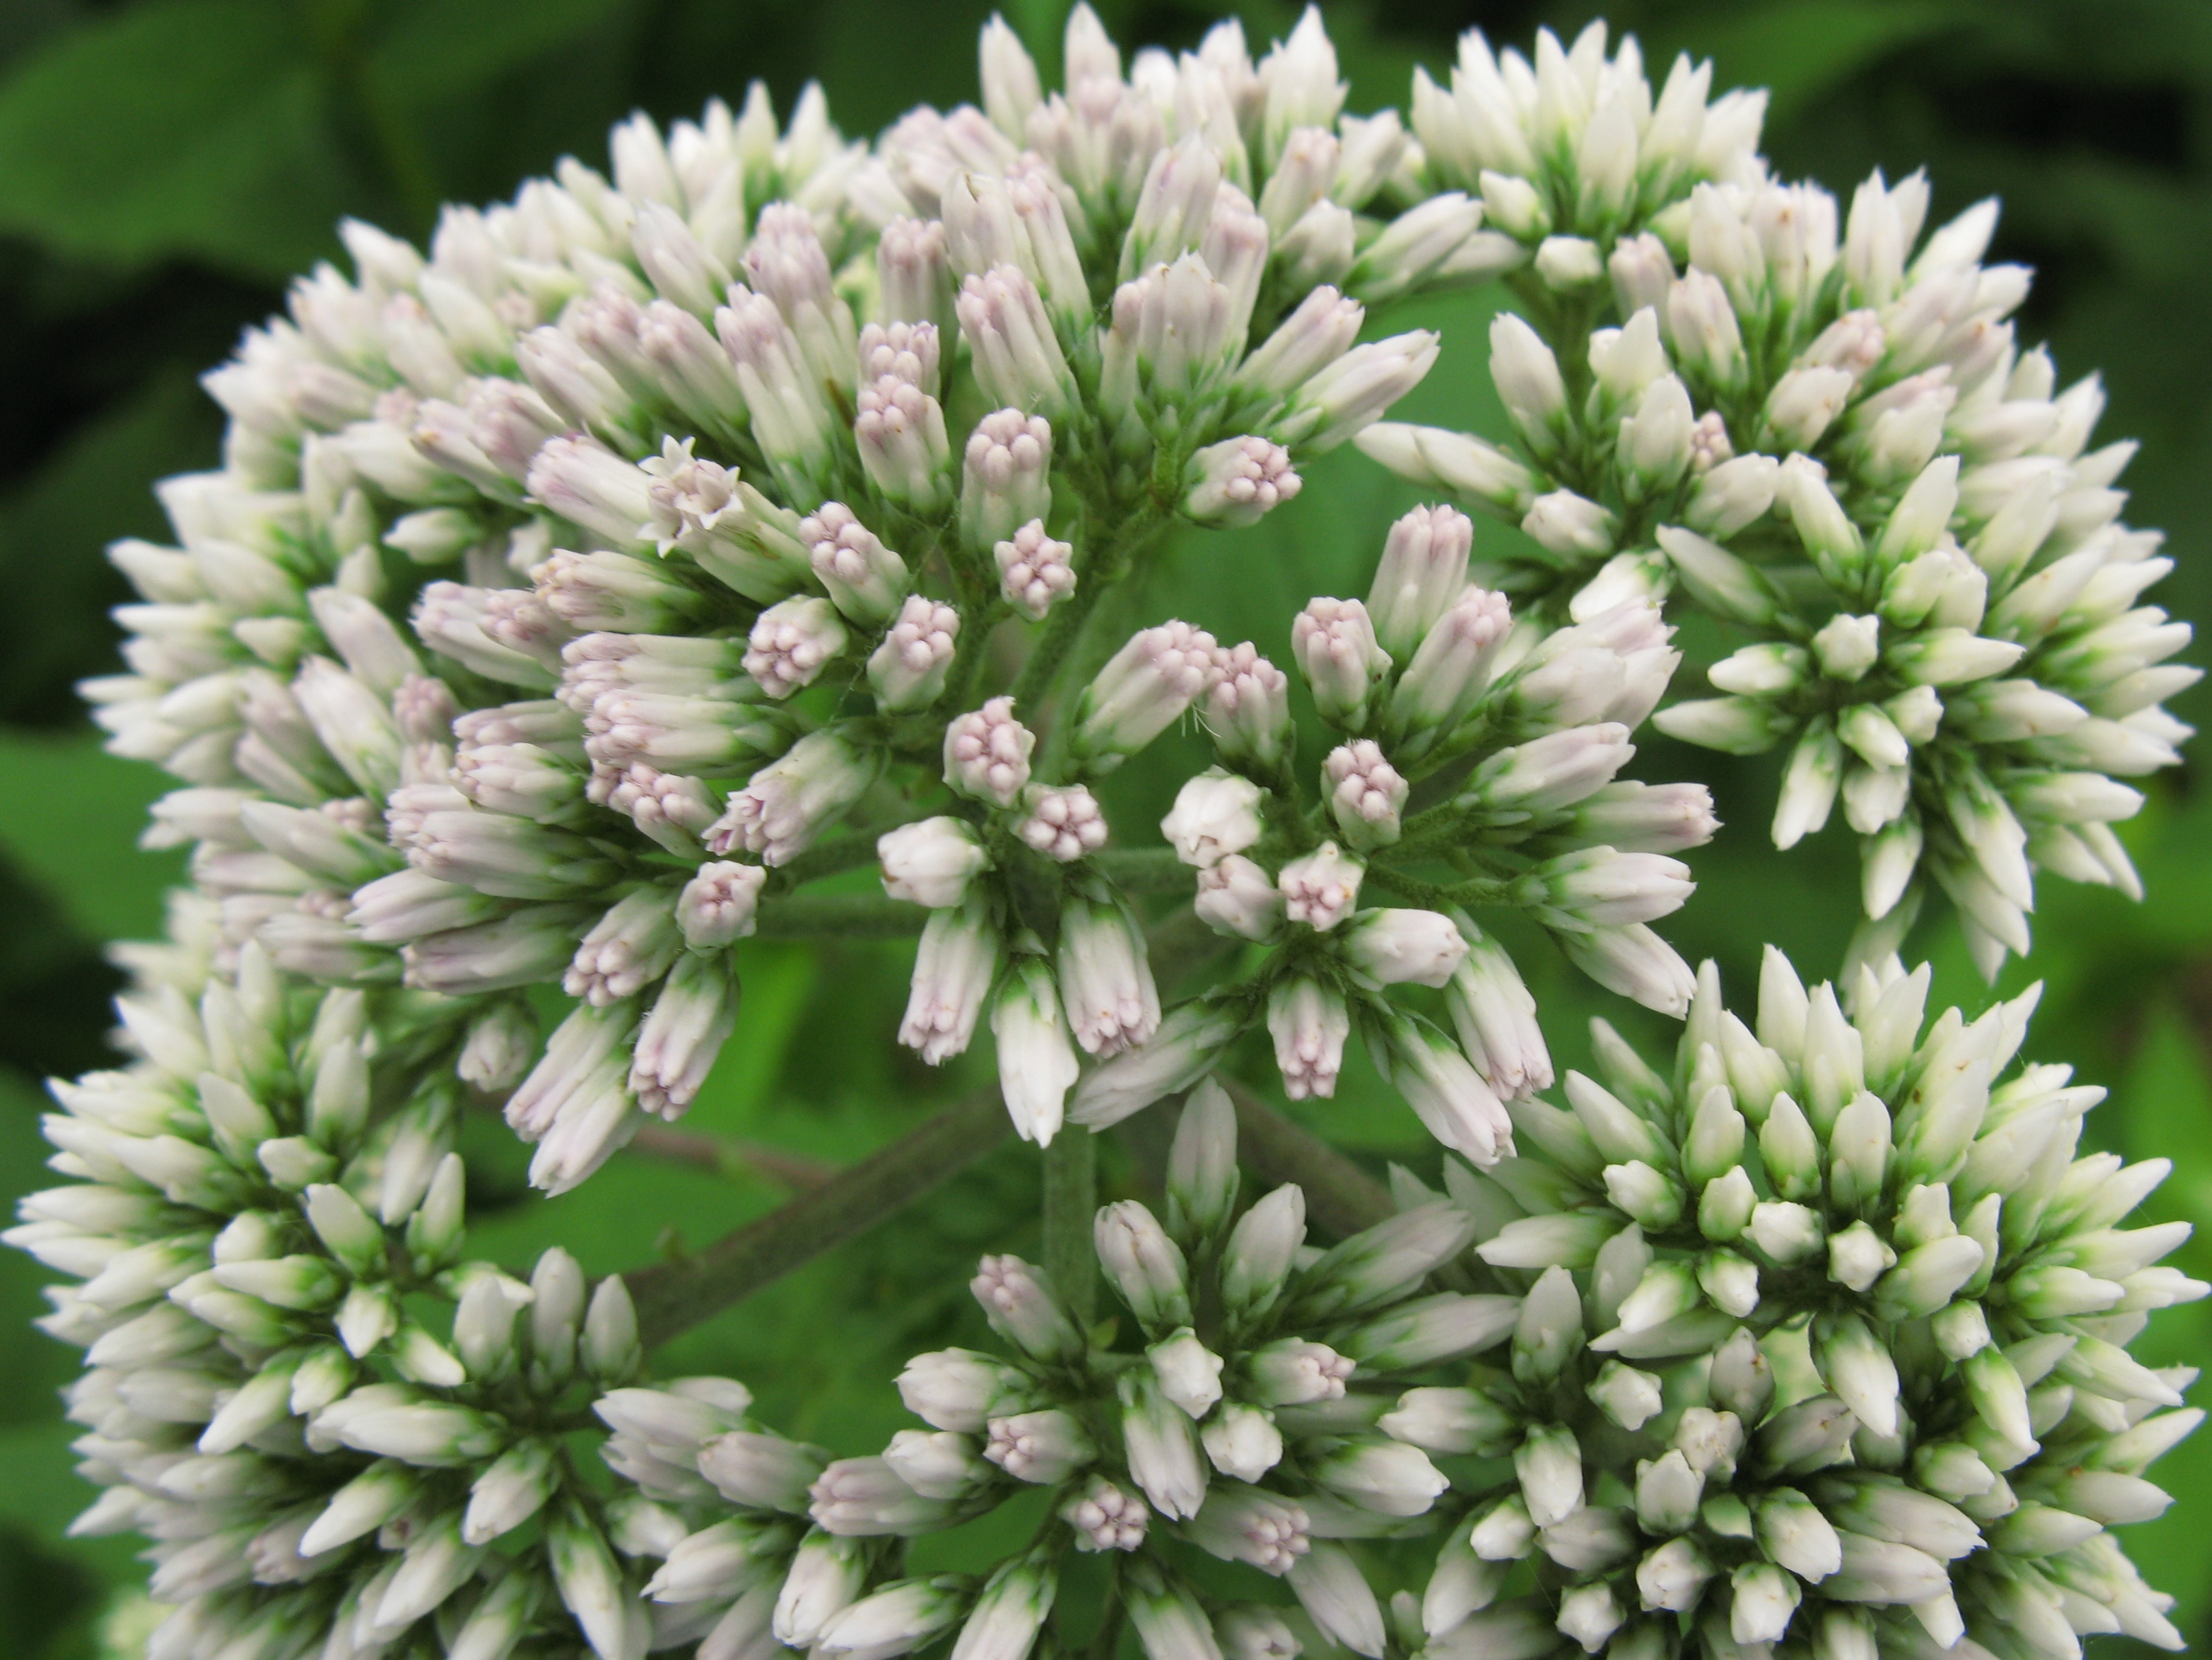
plant, flower, high, produce, botany, flora, hires, chives, hi, res, g7, flowering plant, land plant, onion genus, apiales, parsley family